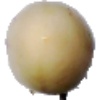
Label: Pepino 1